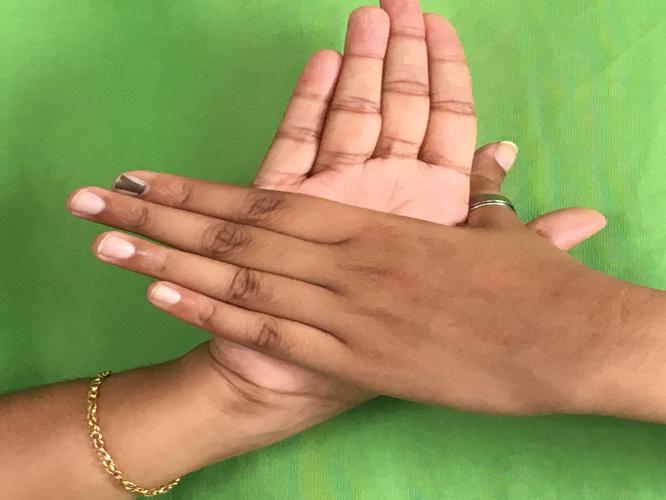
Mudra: Chakra
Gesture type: double_hand